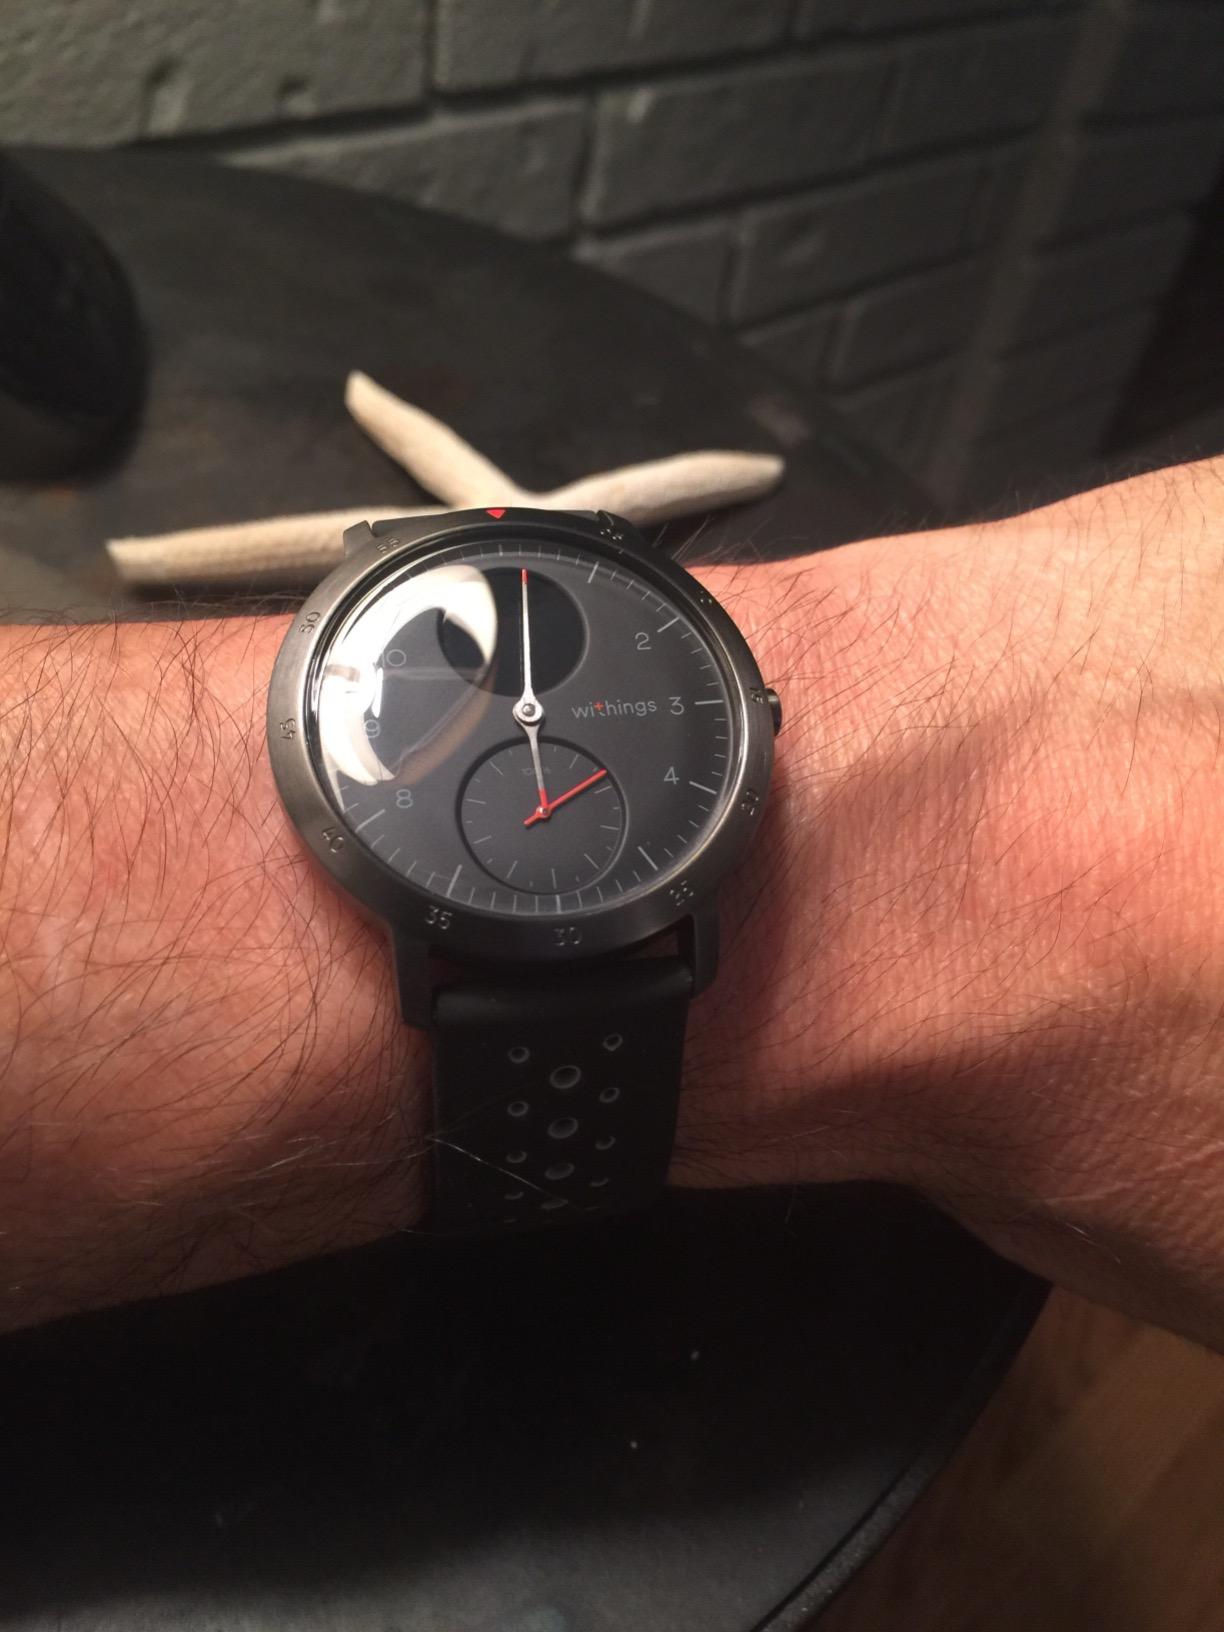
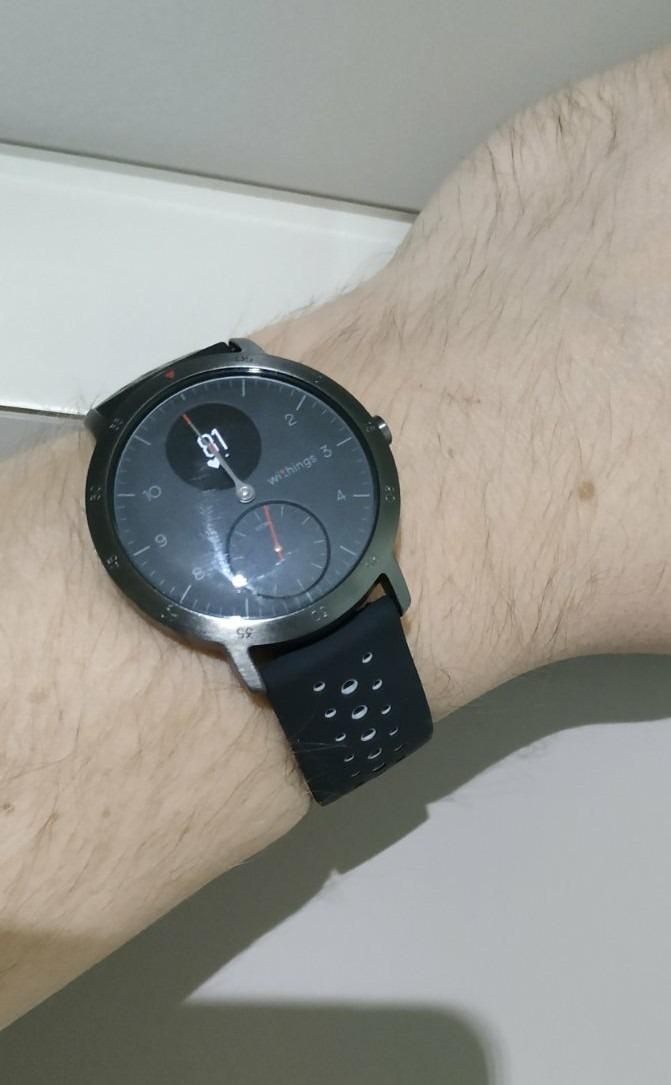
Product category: smartwatch
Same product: yes